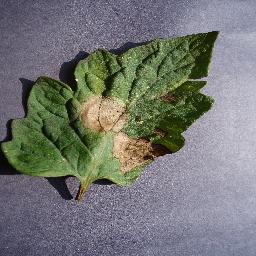
Label: Tomato___Late_blight